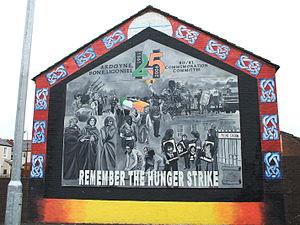
Belfast est une ville qui s'est développée vers la période de 3500 à 600 avant Jésus-Christ et a pris réellement un statut de ville au XVIIIᵉ siècle. Belfast est aujourd'hui la capitale de l'Irlande du Nord. À travers l'histoire, Belfast a été un centre historique, industriel et commercial important. À la fin du XXᵉ siècle elle a souffert du déclin de l'industrie traditionnelle et en particulier de la construction navale. Belfast est aussi une ville très marquée historiquement par de violents conflits entre les communautés catholiques et protestantes.
Belfast /bɛlfast/ est la capitale de l'Irlande du Nord, une nation constitutive du Royaume-Uni, dont elle est également la ville la plus peuplée. Belfast est la quatorzième ville la plus peuplée du Royaume-Uni. Elle est également en nombre d'habitants la deuxième ville de l'île d'Irlande derrière la capitale de l'Irlande, Dublin, avec une population de 333 871 habitants en 2015. Ses habitants s'appellent les Belfastois. Située à cheval sur les comtés d'Antrim et de Down, Belfast fait partie de la province historique irlandaise d'Ulster. Depuis 1888, Belfast possède officiellement le statut de cité et constitue depuis 1998 le siège du gouvernement nord-irlandais.
Le conflit nord-irlandais, appelé aussi « les Troubles », est une période de violences et d'agitation politique en Irlande du Nord dans la seconde moitié du XXᵉ siècle. Il débute à la fin des années 1960 et est considéré comme terminé entre 1997 et 2007 selon les interprétations. La violence continue cependant après cette date, mais de façon occasionnelle et à petite échelle, tandis que la plupart des groupes belligérants déposent les armes.
Les peintures murales d’Irlande du Nord sont un mode d'expression des différentes communautés de la province nord-irlandaise, aussi bien protestante que catholique. Elles abordent des thèmes en lien avec l'histoire et la vie politique, peuvent faire référence à des événements emblématiques des communautés. Elles font partie intégrante de la culture nord-irlandaise.